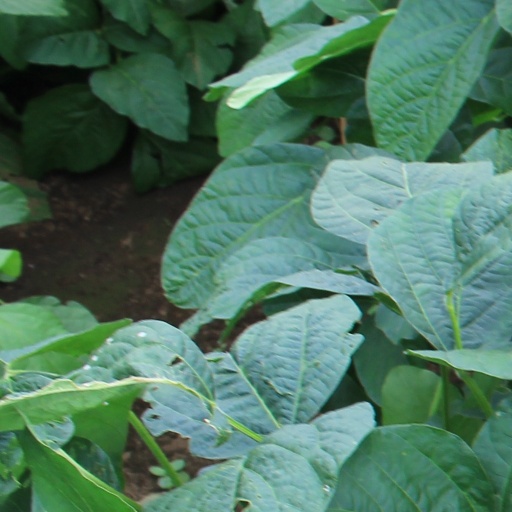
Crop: soybean